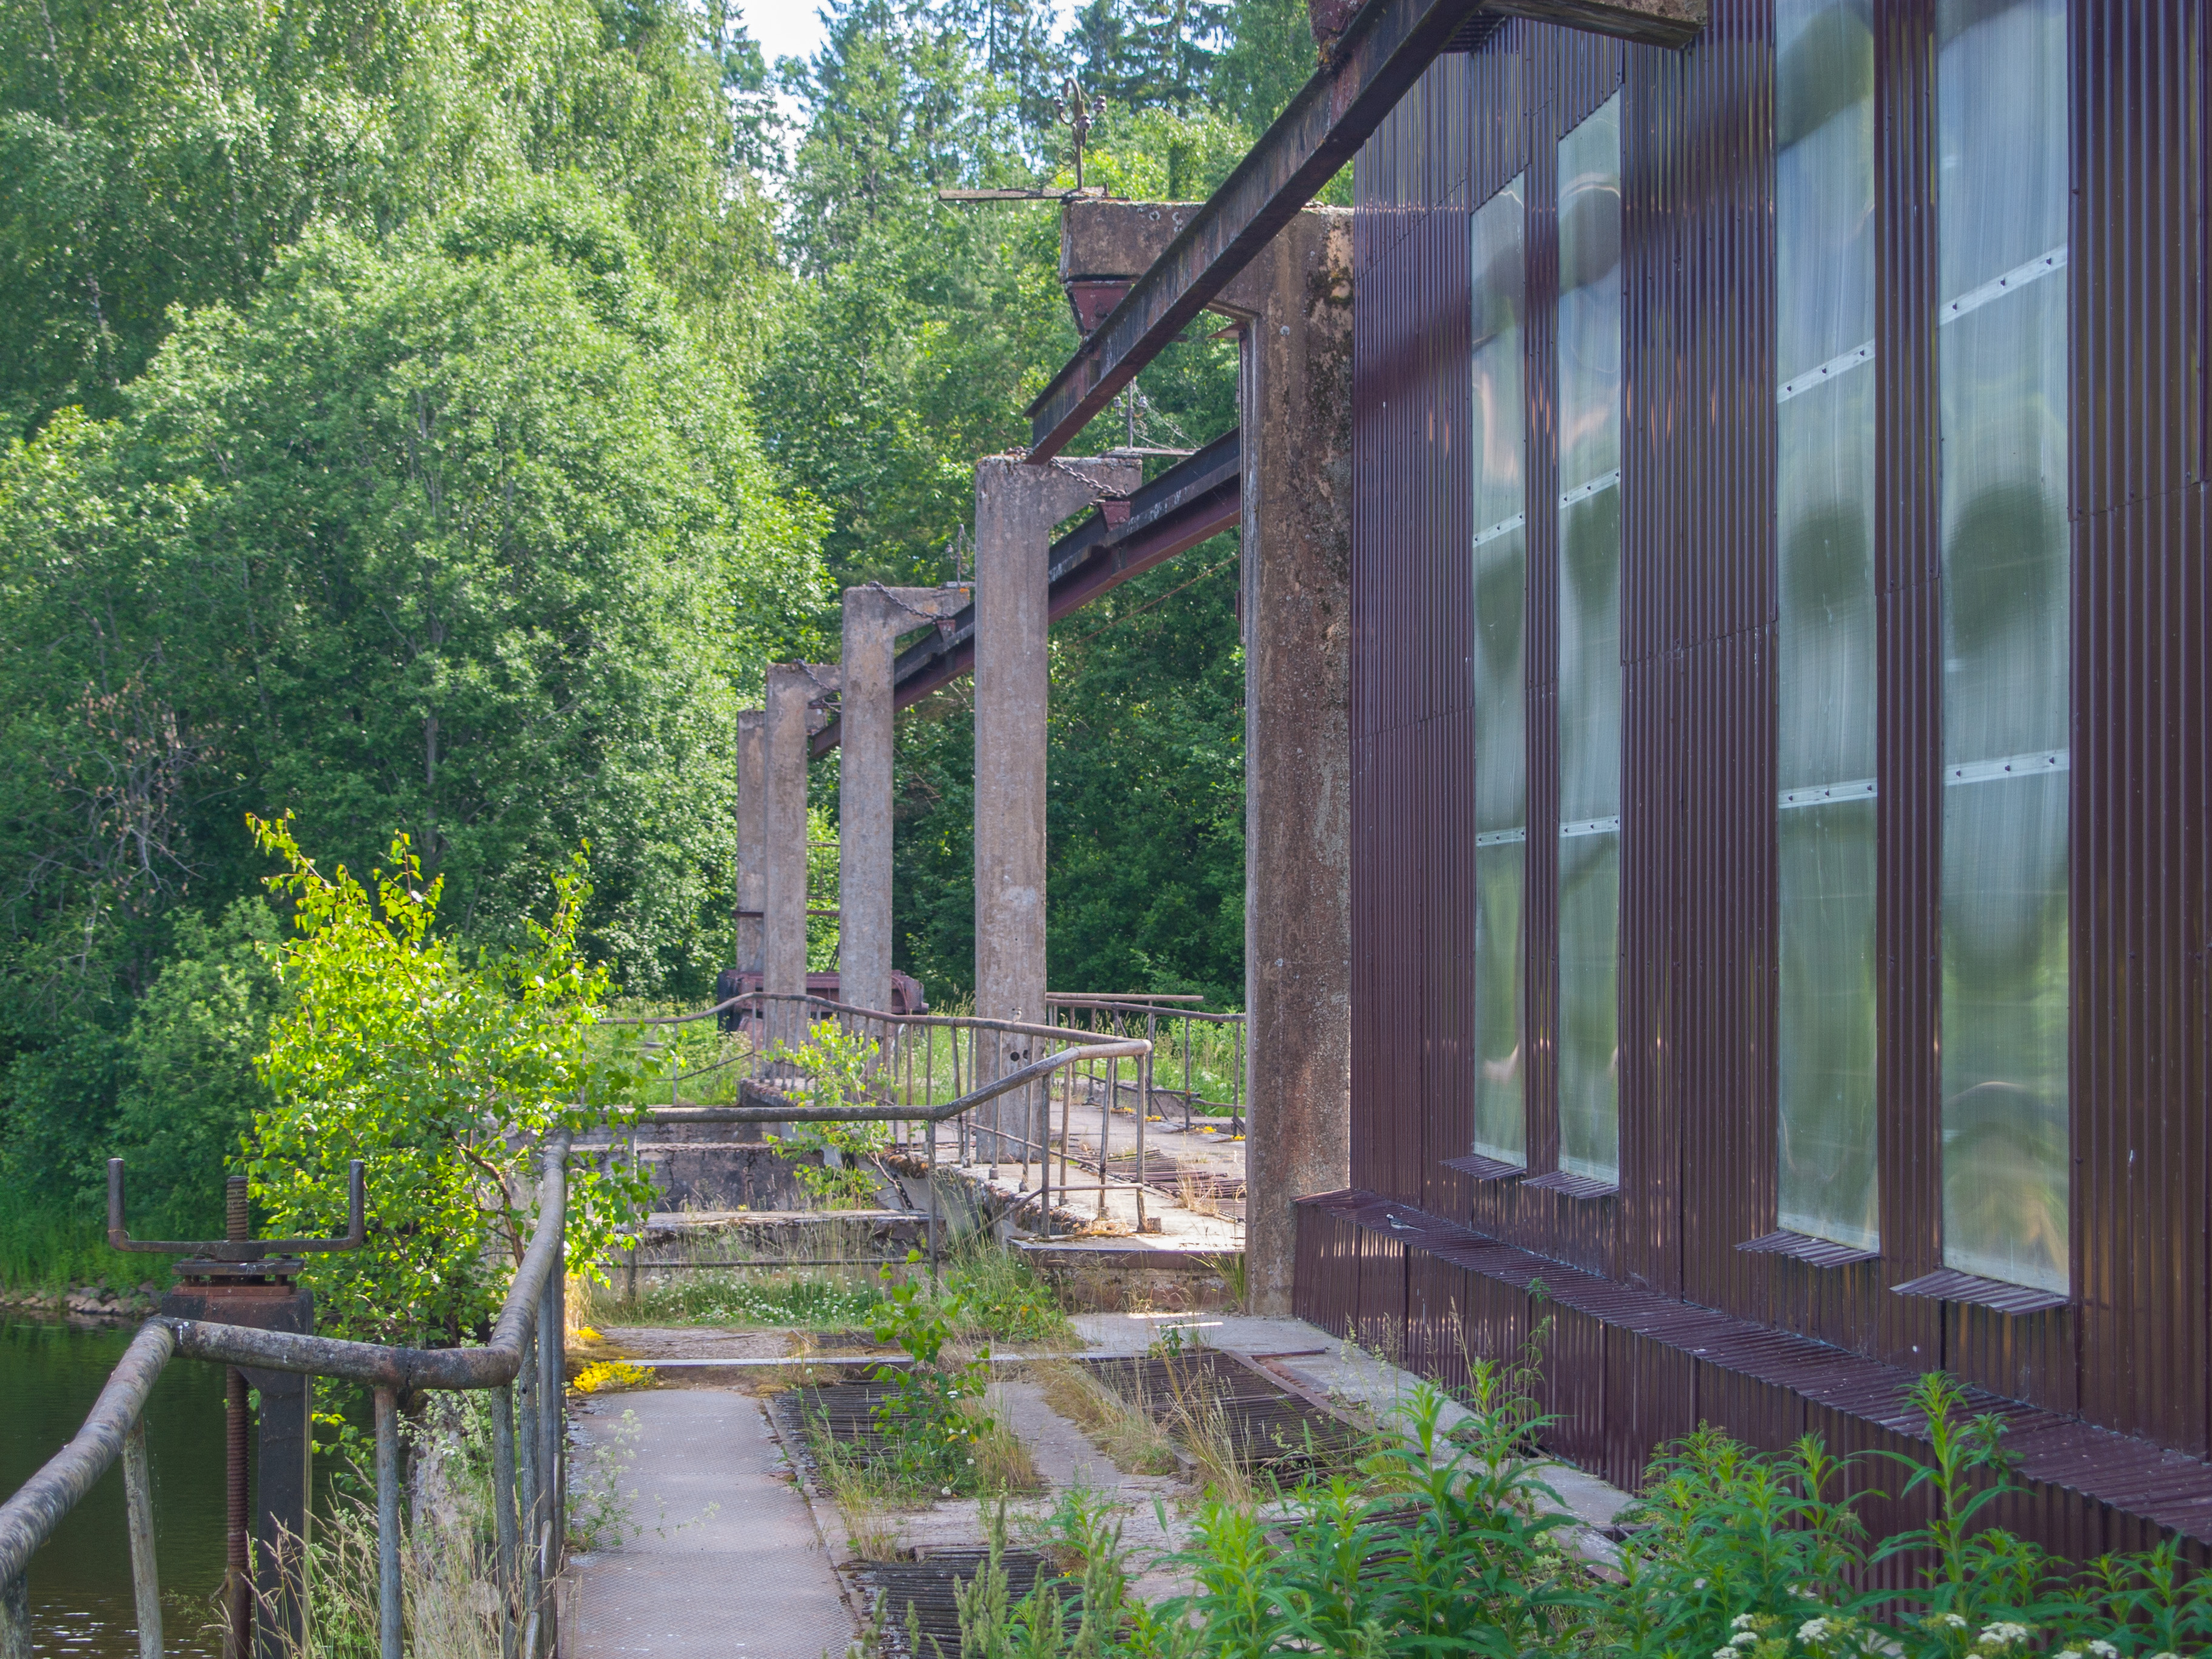
dam, vegetation, tree, nature reserve, botany, walkway, architecture, wall, house, spring, plant, building, forest, garden, home, stairs, wood, window, state park, park, woodland, cottage, shrub, estate, city